George Bailey (cricketer, born 1982)

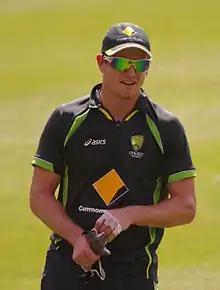
Bailey in 2014

George John Bailey (born 7 September 1982) is a former Australian cricketer, who played all formats for the national team and captained the team in limited-over formats. Domestically, Bailey played for the Tasmanian cricket team in all three domestic state competitions (the Sheffield Shield, One-Day Cup and KFC Twenty20 Big Bash) as well as the Hobart Hurricanes and Melbourne Stars in the Twenty20 Big Bash's successor, the KFC Big Bash League. He has also played in the Indian Premier League and T20 Blast, and in Scotland with Grange Cricket Club. Bailey was a member of the Australian team that won the 2015 Cricket World Cup.